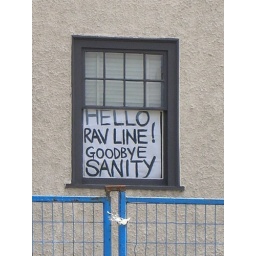
This apartment window is directly above the RAV line pit. The building's front door is fenced off.